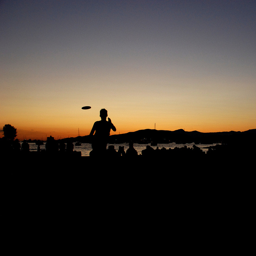
A person is throwing a Frisbee at sunset.
A person stands on a beach and goes to catch a frisbee.
A person at sunset catching a frisbee on a darkened beach.
A person playing Frisbee near the water just before dark.
Silhouette of person playing frisbee with moutain and sunset